Medieval antisemitism

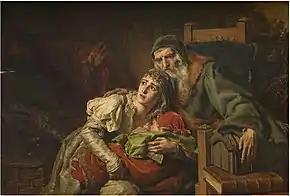
"The Jews in the Middle Ages" (1890), oil on panel by Karel Ooms

The mobs accompanying the First Crusade, and particularly the People's Crusade of 1096, attacked the Jewish communities in Germany, France, and England, and put many Jews to death. Entire communities, like those of Treves, Speyer, Worms, Troyes, Mainz, and Cologne, were slain during the First Crusade by a mob army. "...on their journey east, wherever the mob of cross-bearing crusaders descended they slaughtered the Jews." About 12,000 Jews are said to have perished in the Rhenish cities alone between May and July 1096. Before the Crusades the Jews had practically a monopoly of trade in Eastern products, but the closer connection between Europe and the East brought about by the Crusades raised up a class of merchant traders among the Christians, and from this time onward restrictions on the sale of goods by Jews became frequent. The religious zeal fomented by the Crusades at times burned as fiercely against the Jews as against the Muslims, though attempts were made by bishops during the First Crusade and the papacy during the Second Crusade to stop Jews from being attacked. Both economically and socially the Crusades were disastrous for European Jews. They prepared the way for the anti-Jewish legislation of Pope Innocent III, and formed the turning point in the medieval history of the Jews.